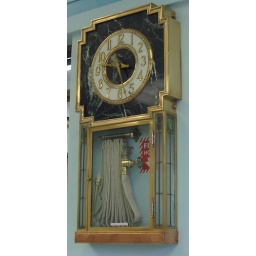
This clock is in the main office of Watkins Incorporated in Winona MN - It is over 100 years old